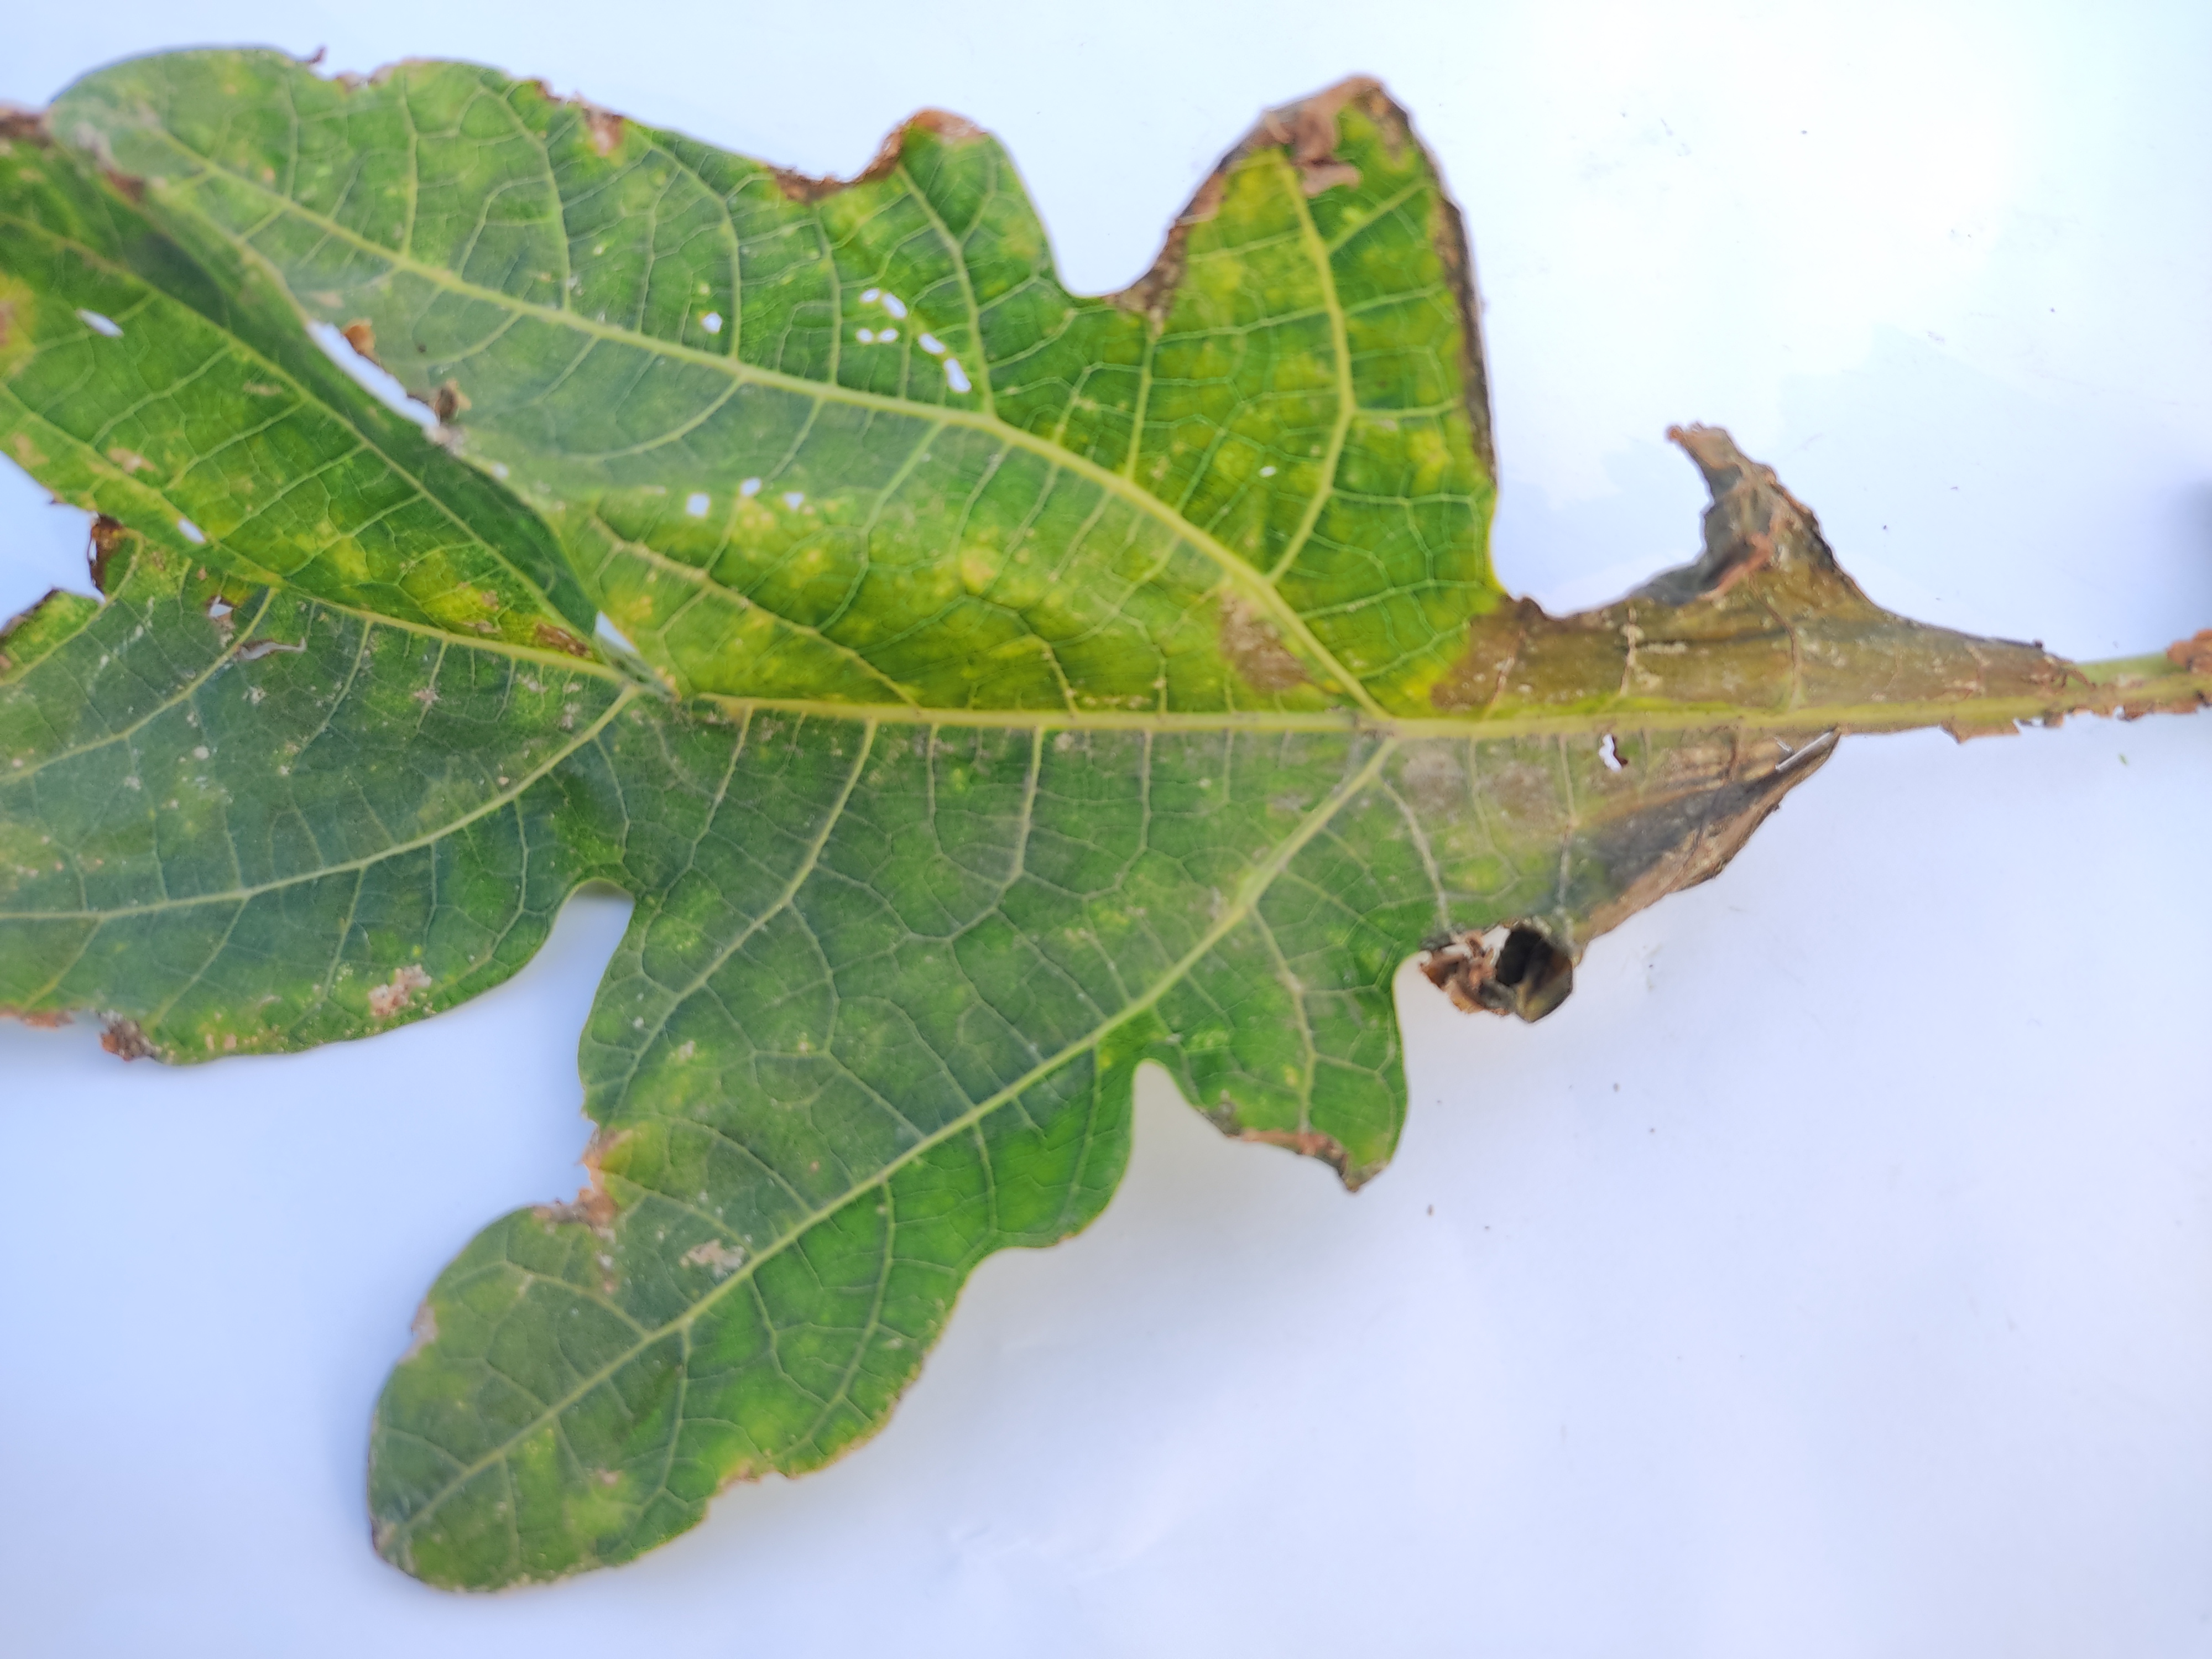
Label: Mite Disease